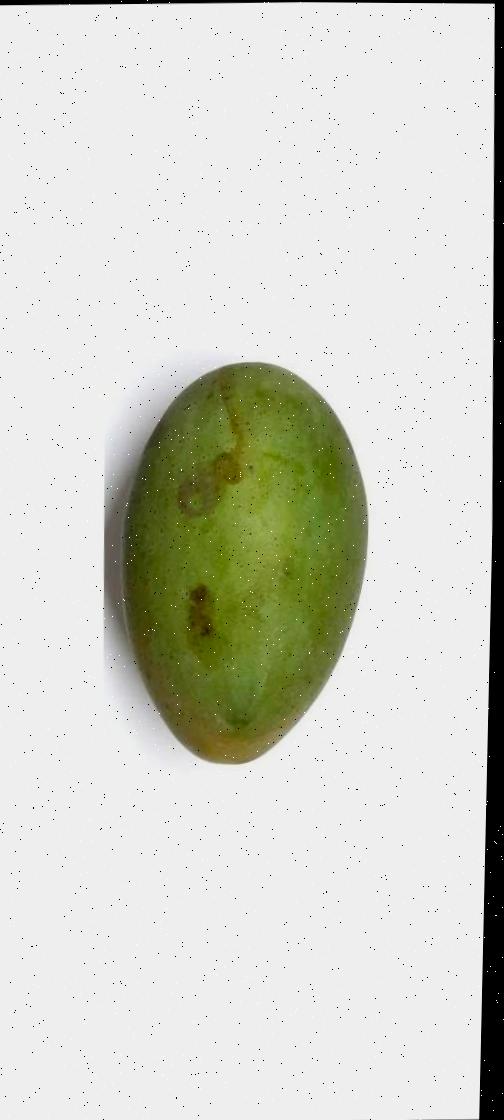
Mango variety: Fazli Shurmai